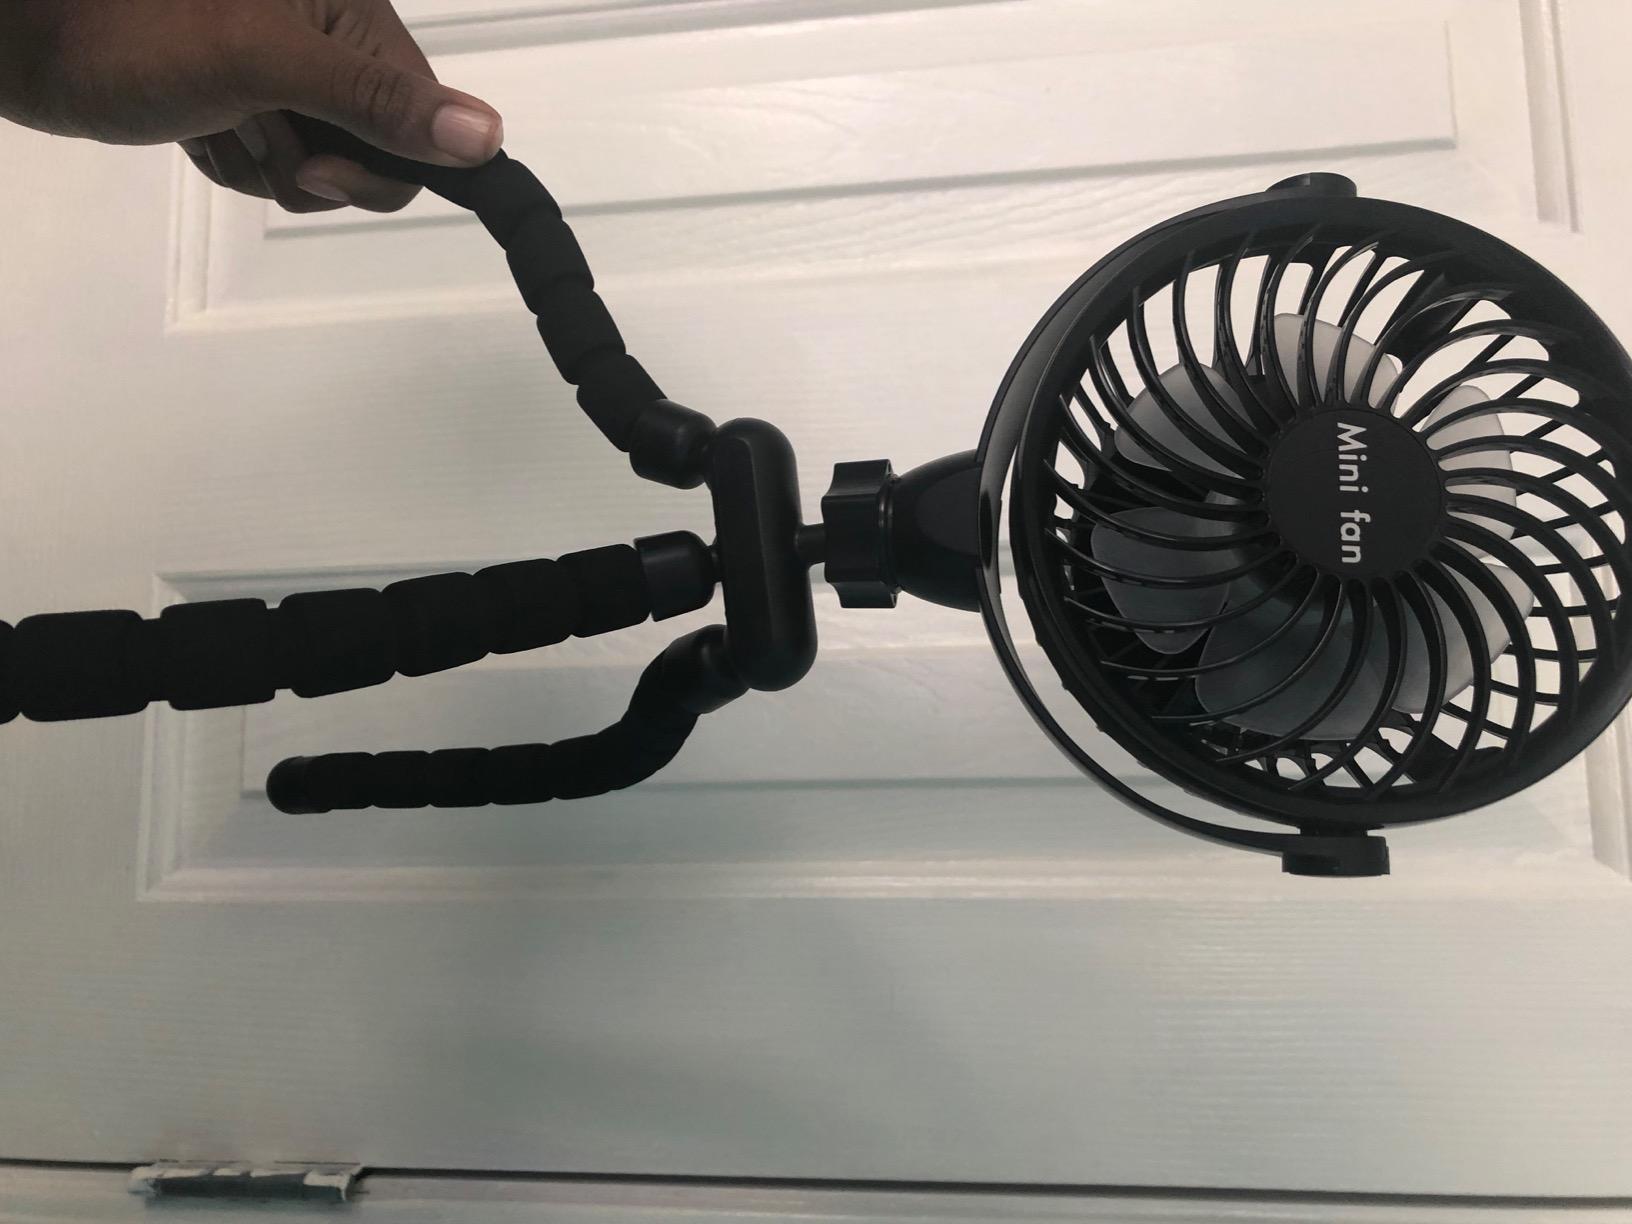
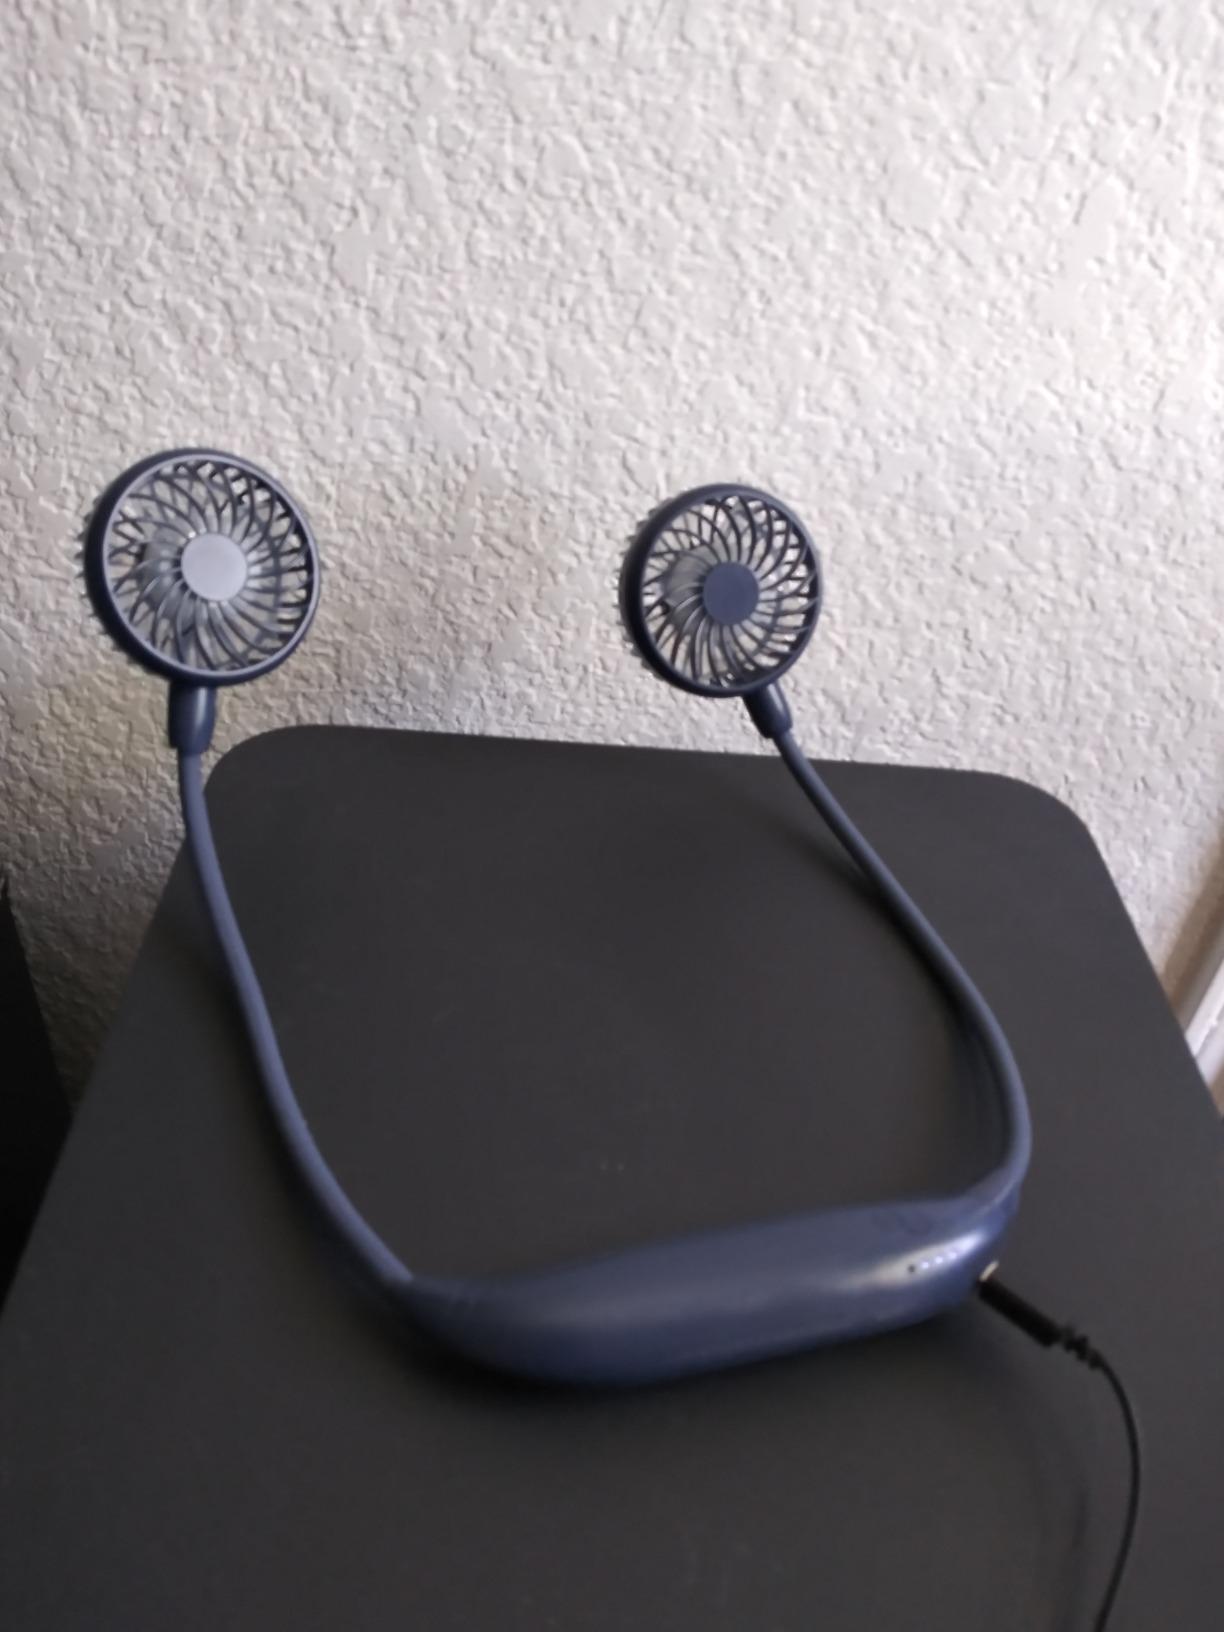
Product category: fan
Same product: no